.25 ACP

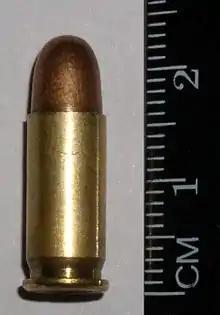
.25 ACP cartridge with scale

The .25 ACP (Automatic Colt Pistol), also known as the .25 Auto, .25 Automatic, or 6.35×16mmSR is a semi-rimmed, straight-walled centerfire pistol cartridge introduced by John Browning in 1905 alongside the Fabrique Nationale M1905 pistol.